Rutgers Scarlet Knights

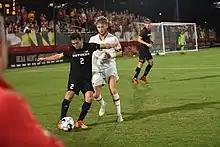
Rutgers (in black kit) v Maryland match in 2021

Rutgers began playing lacrosse in 1887. The team lasted 3 years, folding in 1889 after it 2–1 season. The program was re-instated in 1920 due in part to the efforts of Harland W. “Tots” Meistrell. In 1926 Fred Fitch took over the program and began a period of national prominence. The team joined the USILA and in 1928 was awarded one of the association's gold medals as an outstanding team, along with three other teams that also shared the championship (Johns Hopkins, Maryland, and Navy). In 1932 the Rutgers team, led by “the best attack pair in the country” George Latimer and Frenchy Julien participated in the U.S. Olympic team tryouts.